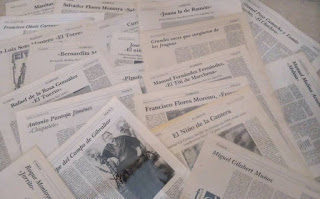
Waste category: paper